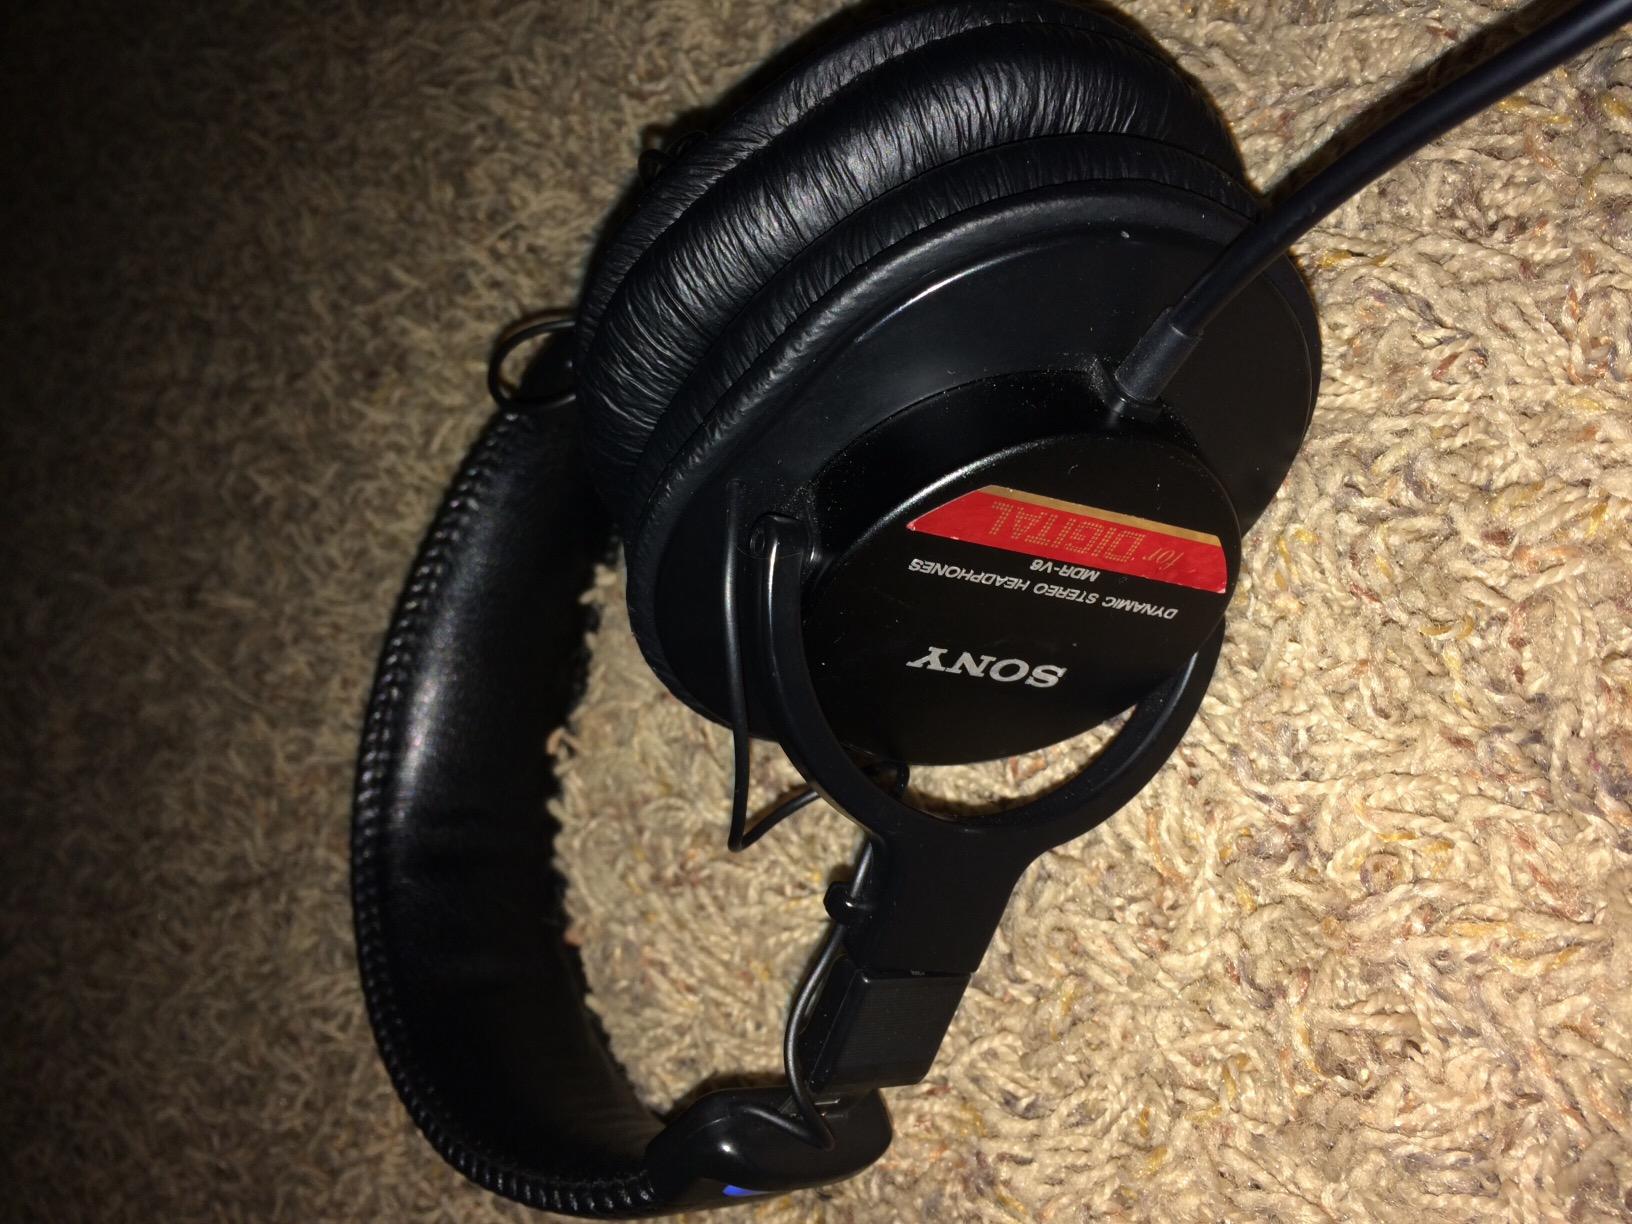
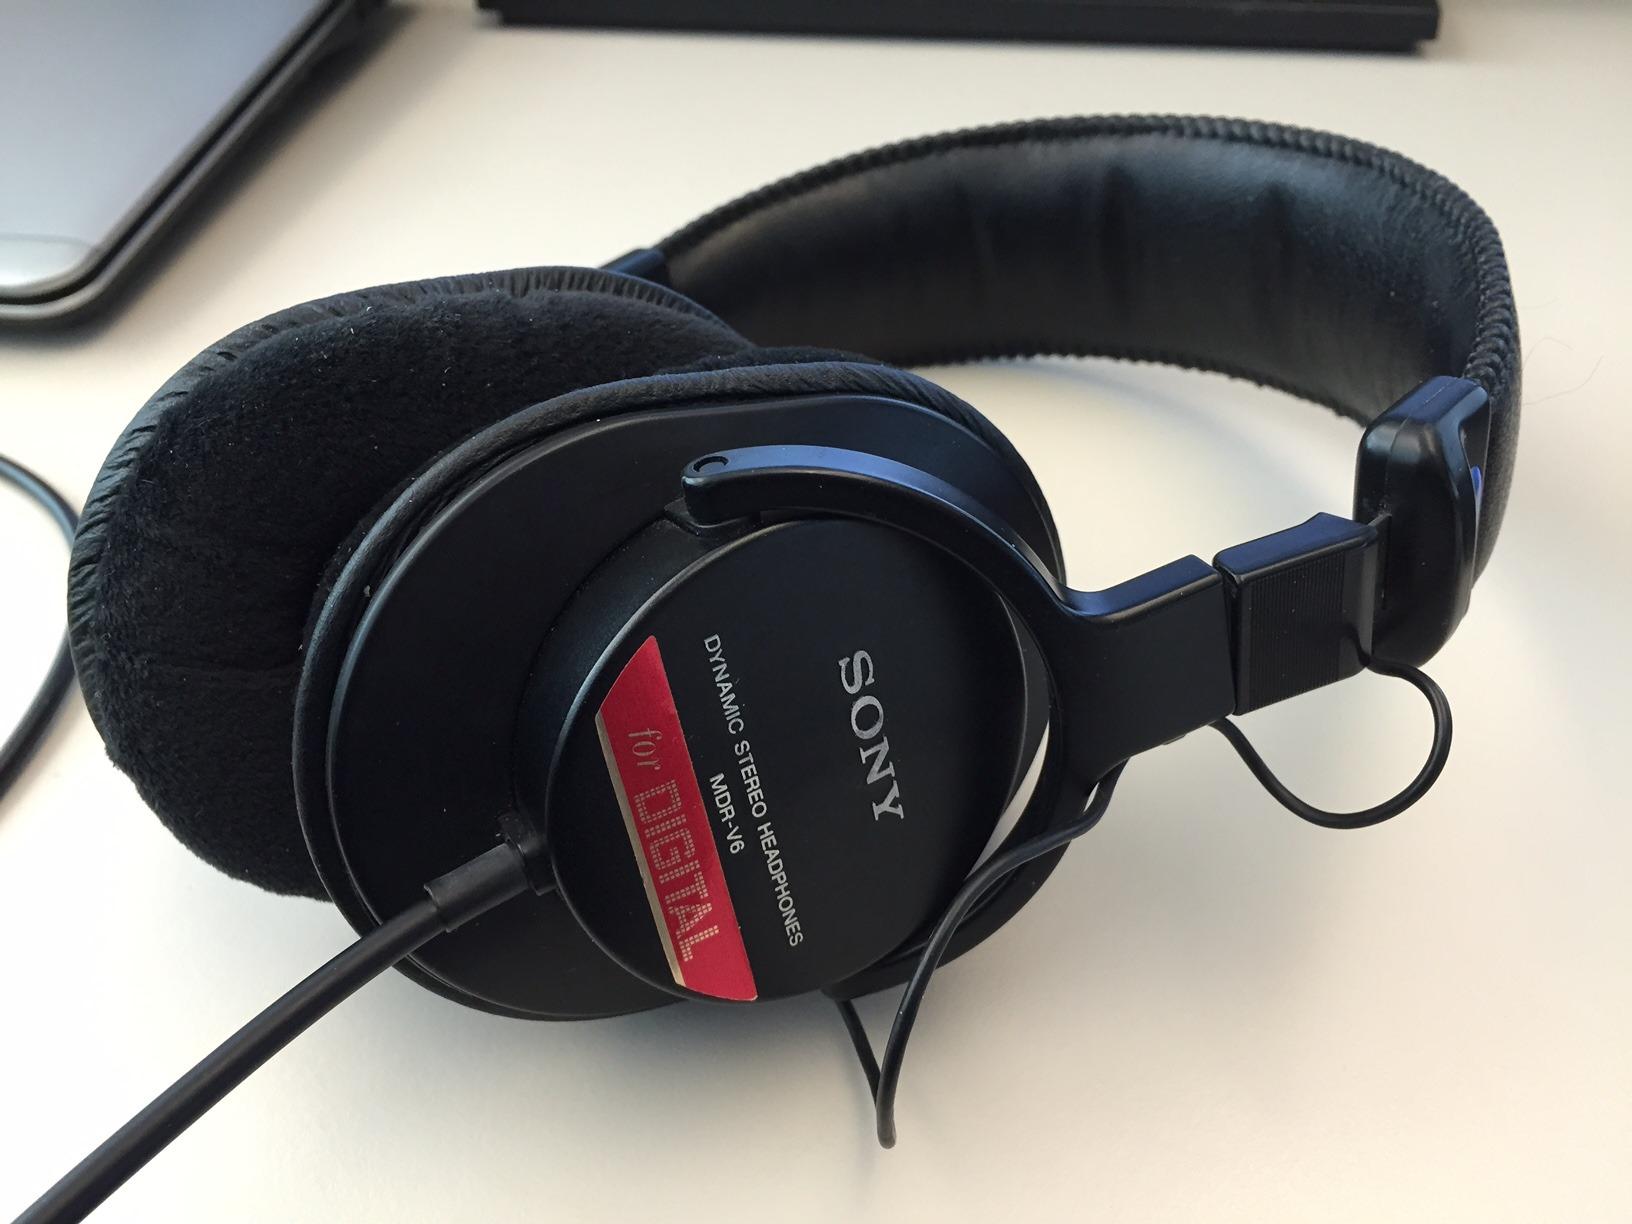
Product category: headphones
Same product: yes